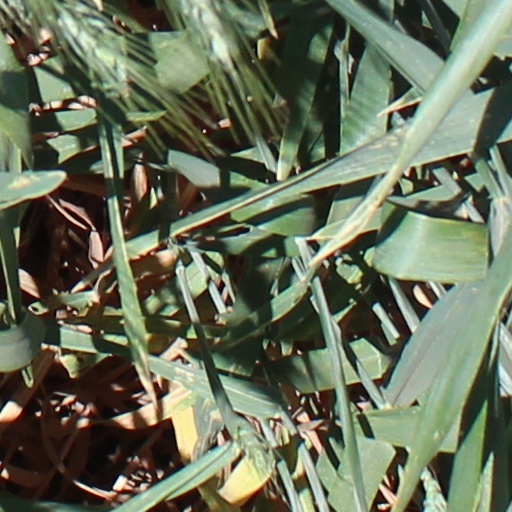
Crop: wheat